Emily Williamson

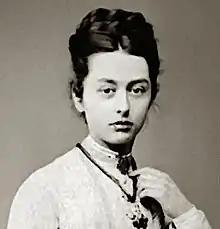
Emily Williamson

Emily Williamson ("née" Bateson; 17 April 1855 – 12 January 1936), was an English philanthropist. She was co-founder of the Society for the Protection of Birds, which became the RSPB with Eliza Phillips in 1891. The Society for the Protection of Birds was granted 'Royal' status in 1904. In 1891 she also established the Gentlewomen's Employment Association in Manchester.